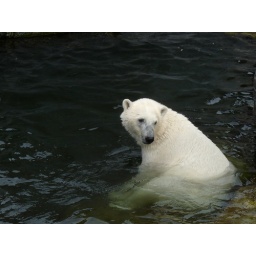
Polar bear in water